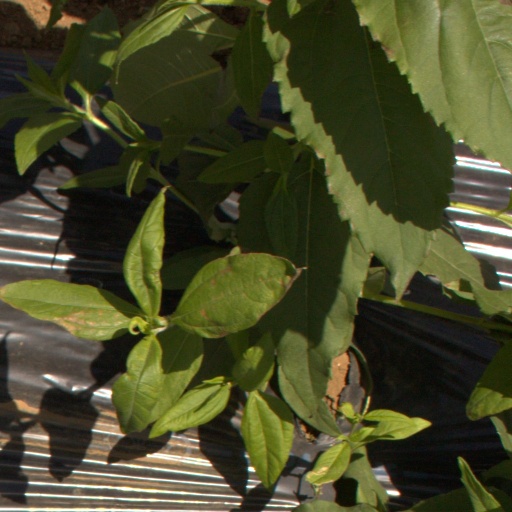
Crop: Jerusalem artichoke